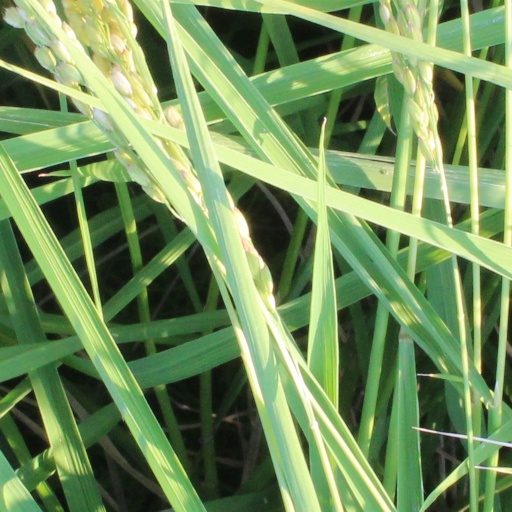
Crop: rice